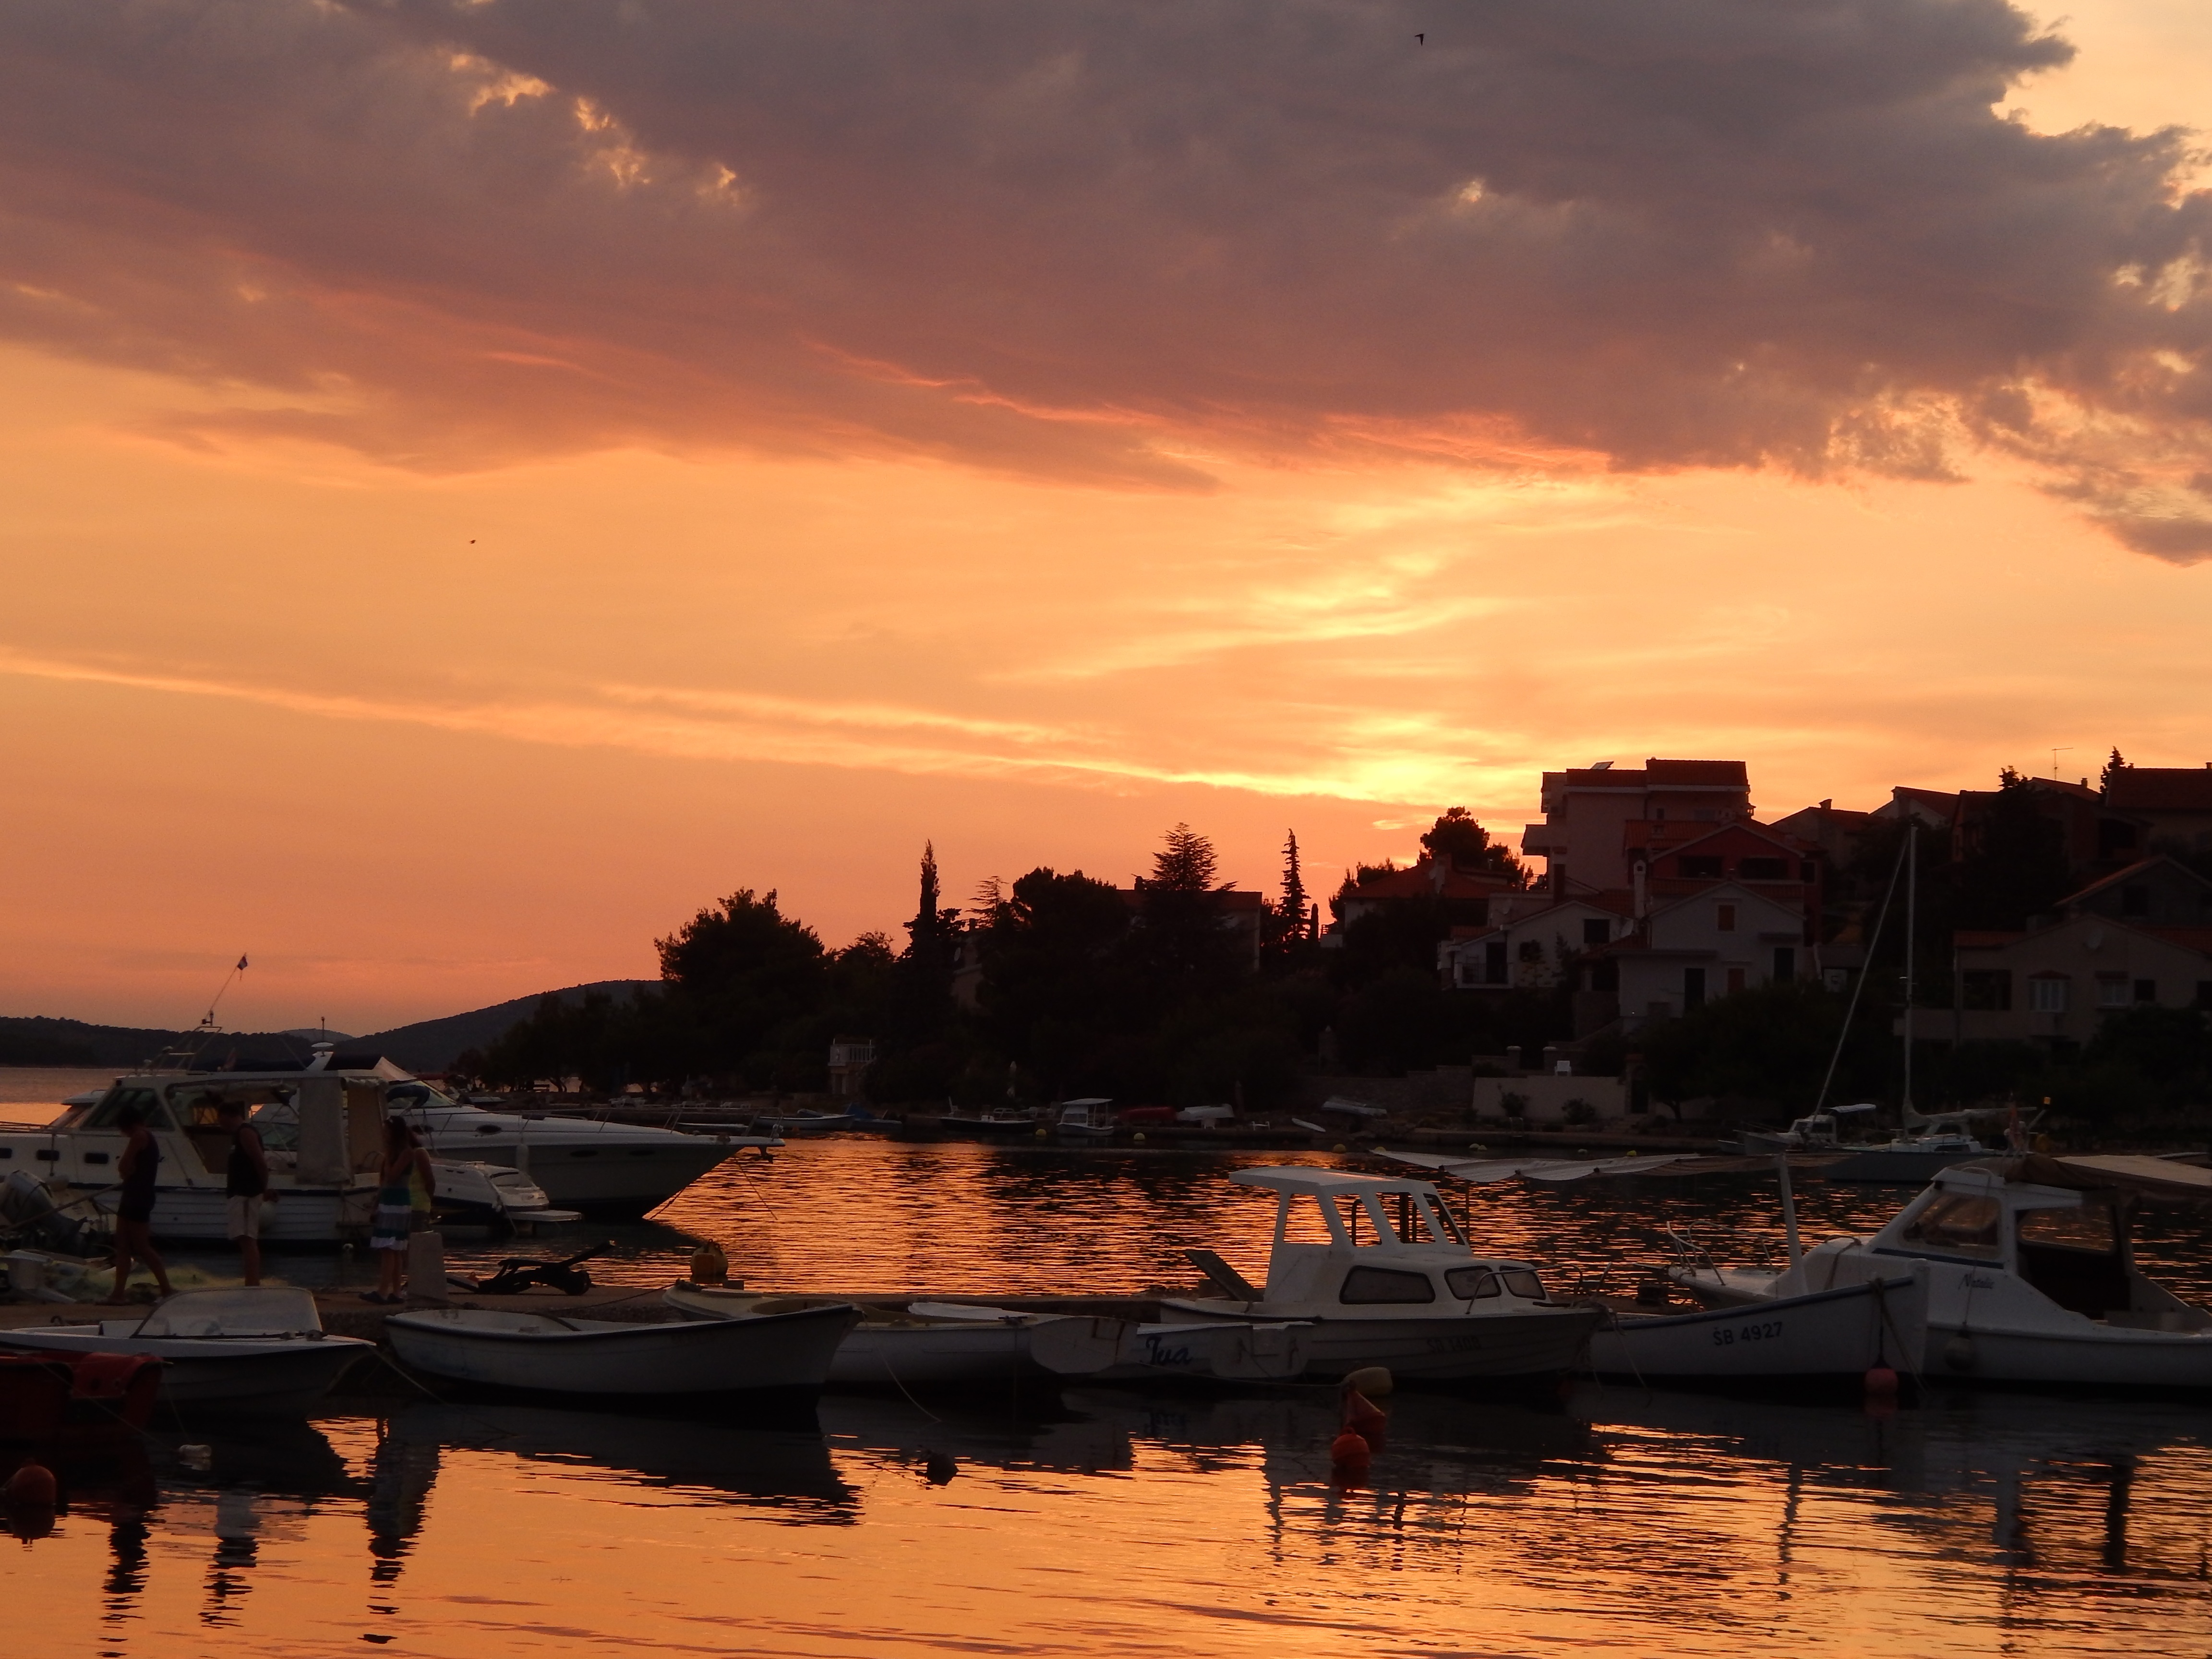
sea, cloud, sky, sun, sunrise, sunset, boat, morning, dawn, river, ship, dusk, evening, reflection, vehicle, bay, boats, afterglow